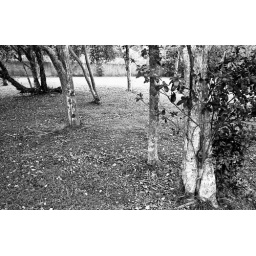
The beach in front of our house